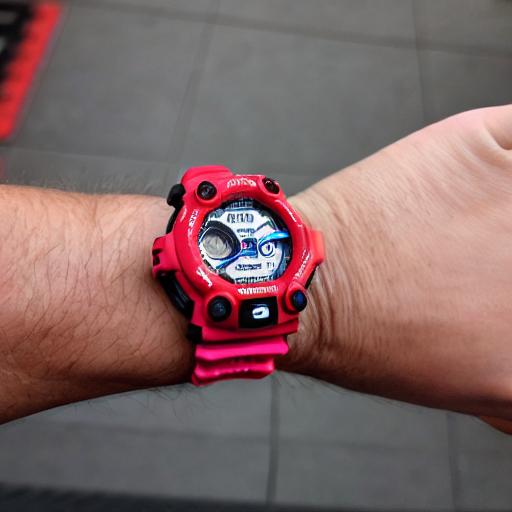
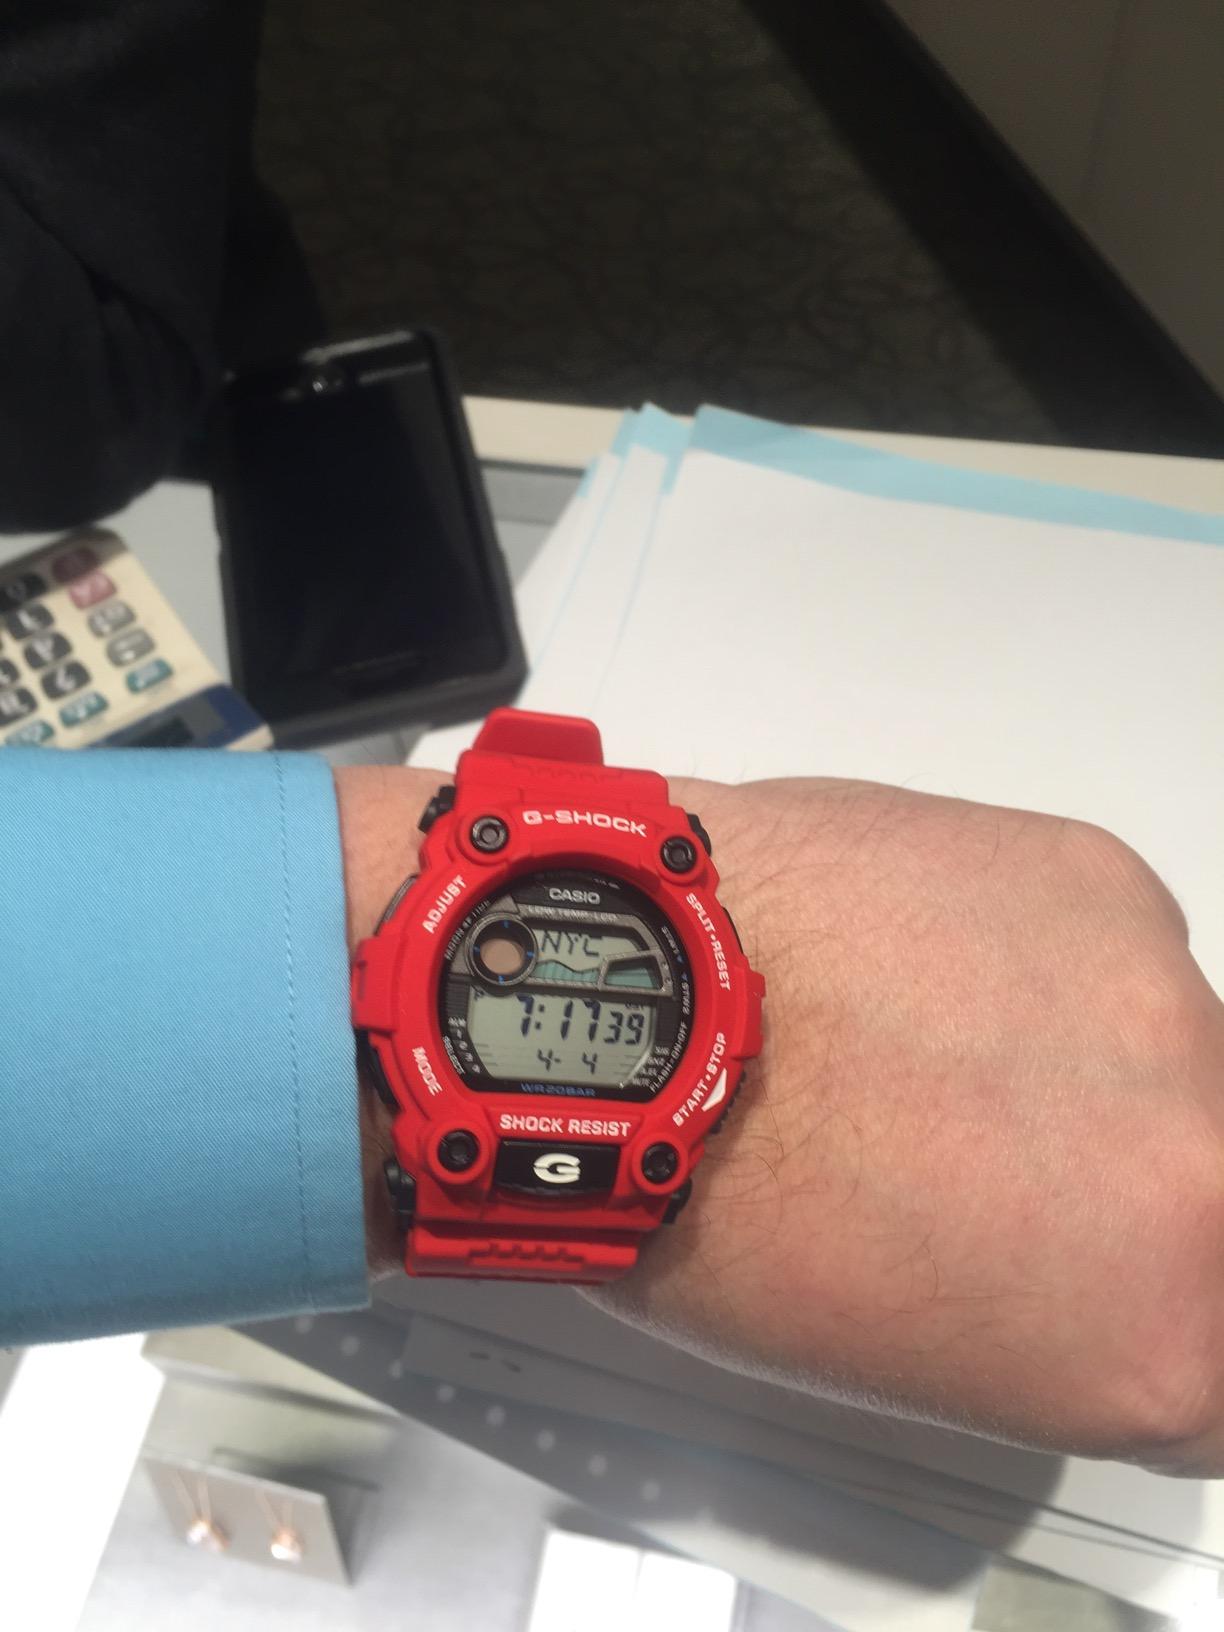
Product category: accessories_watch
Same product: no